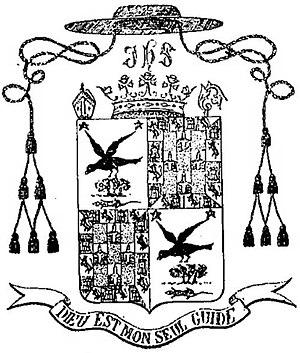
Armorial de Henri de Lespinasse de Saune né à Toulouse le 7 juillet 1850.
Henri Lespinasse de Saune, né le 7 juillet 1850 à Toulouse et décédé le 7 aout 1929 à Tananarive, est un lieutenant de l'armée française, polytechnicien, qui démissionna pour devenir Jésuite. En 1890 il fut nommé évêque, coadjuteur puis titulaire du Vicariat apostolique de Tananarive à Madagascar et le resta jusqu'en 1927.